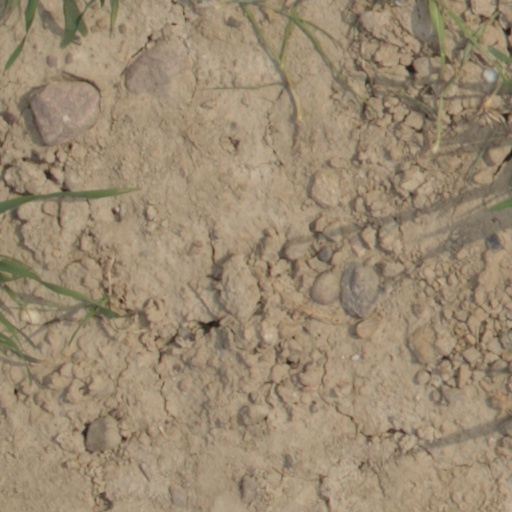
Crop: wheat